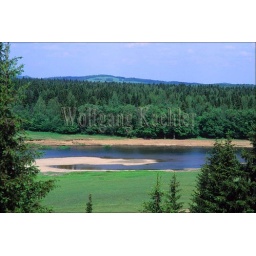
Russia, ural mountains, river near kungur, forest